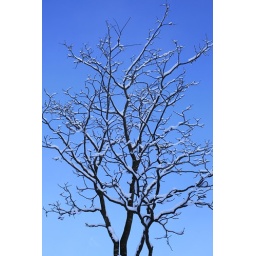
Sonw in the blue sky